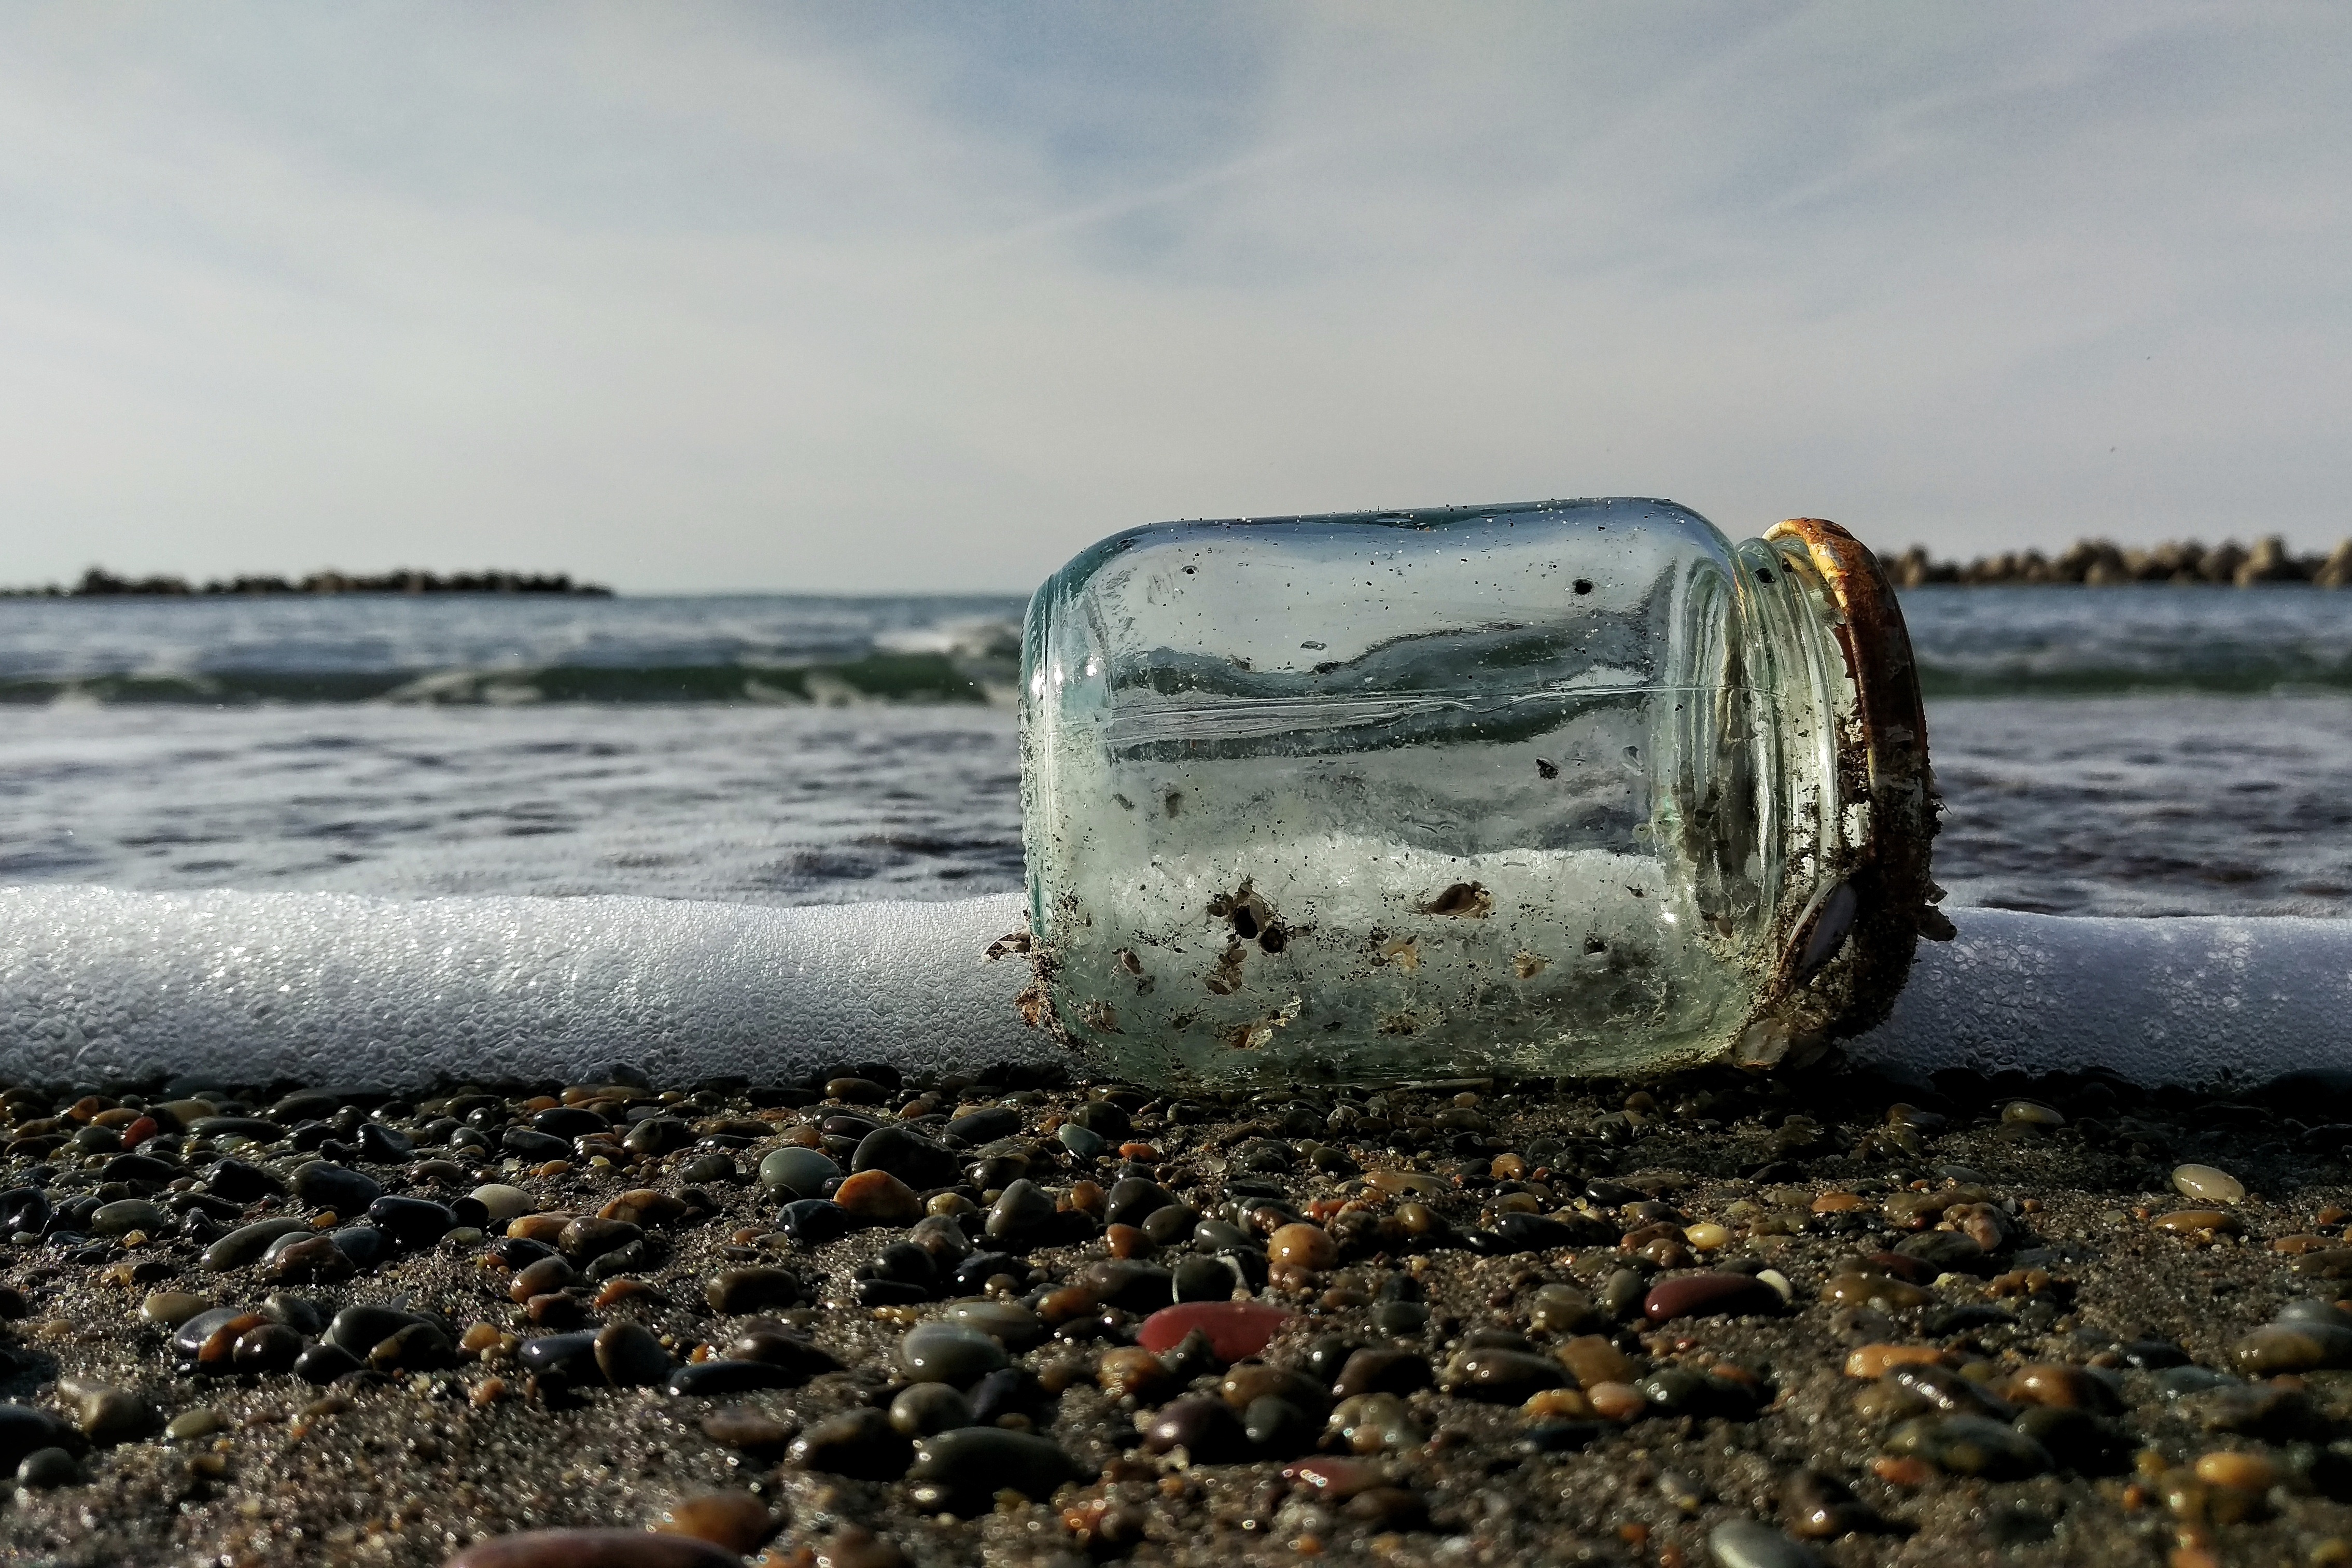
beach, sea, coast, water, sand, rock, ocean, cloud, sky, morning, shore, wave, glass, foam, vehicle, bottle, material, bubble, body of water, breakwater, jetsam